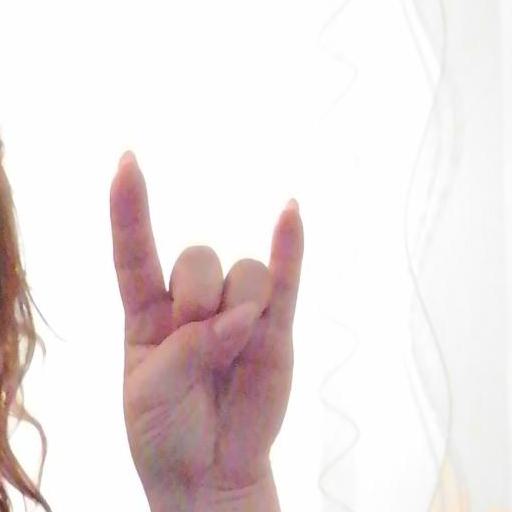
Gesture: rock